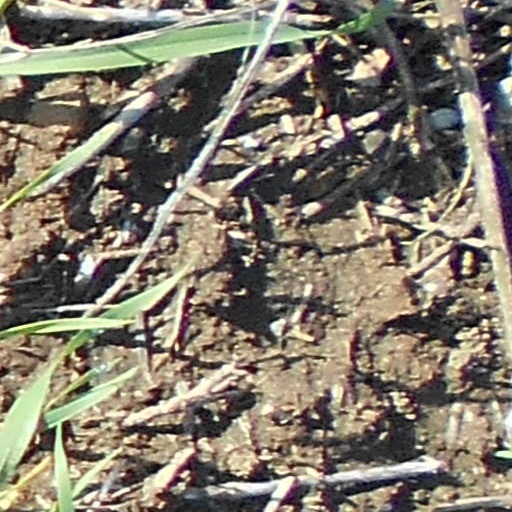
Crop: wheat